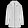
Label: Coat